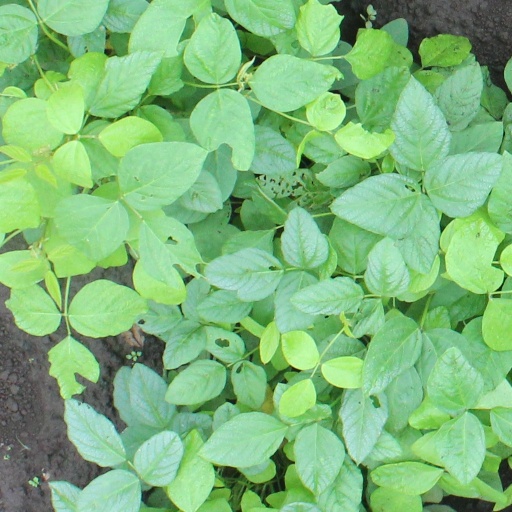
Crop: soybean